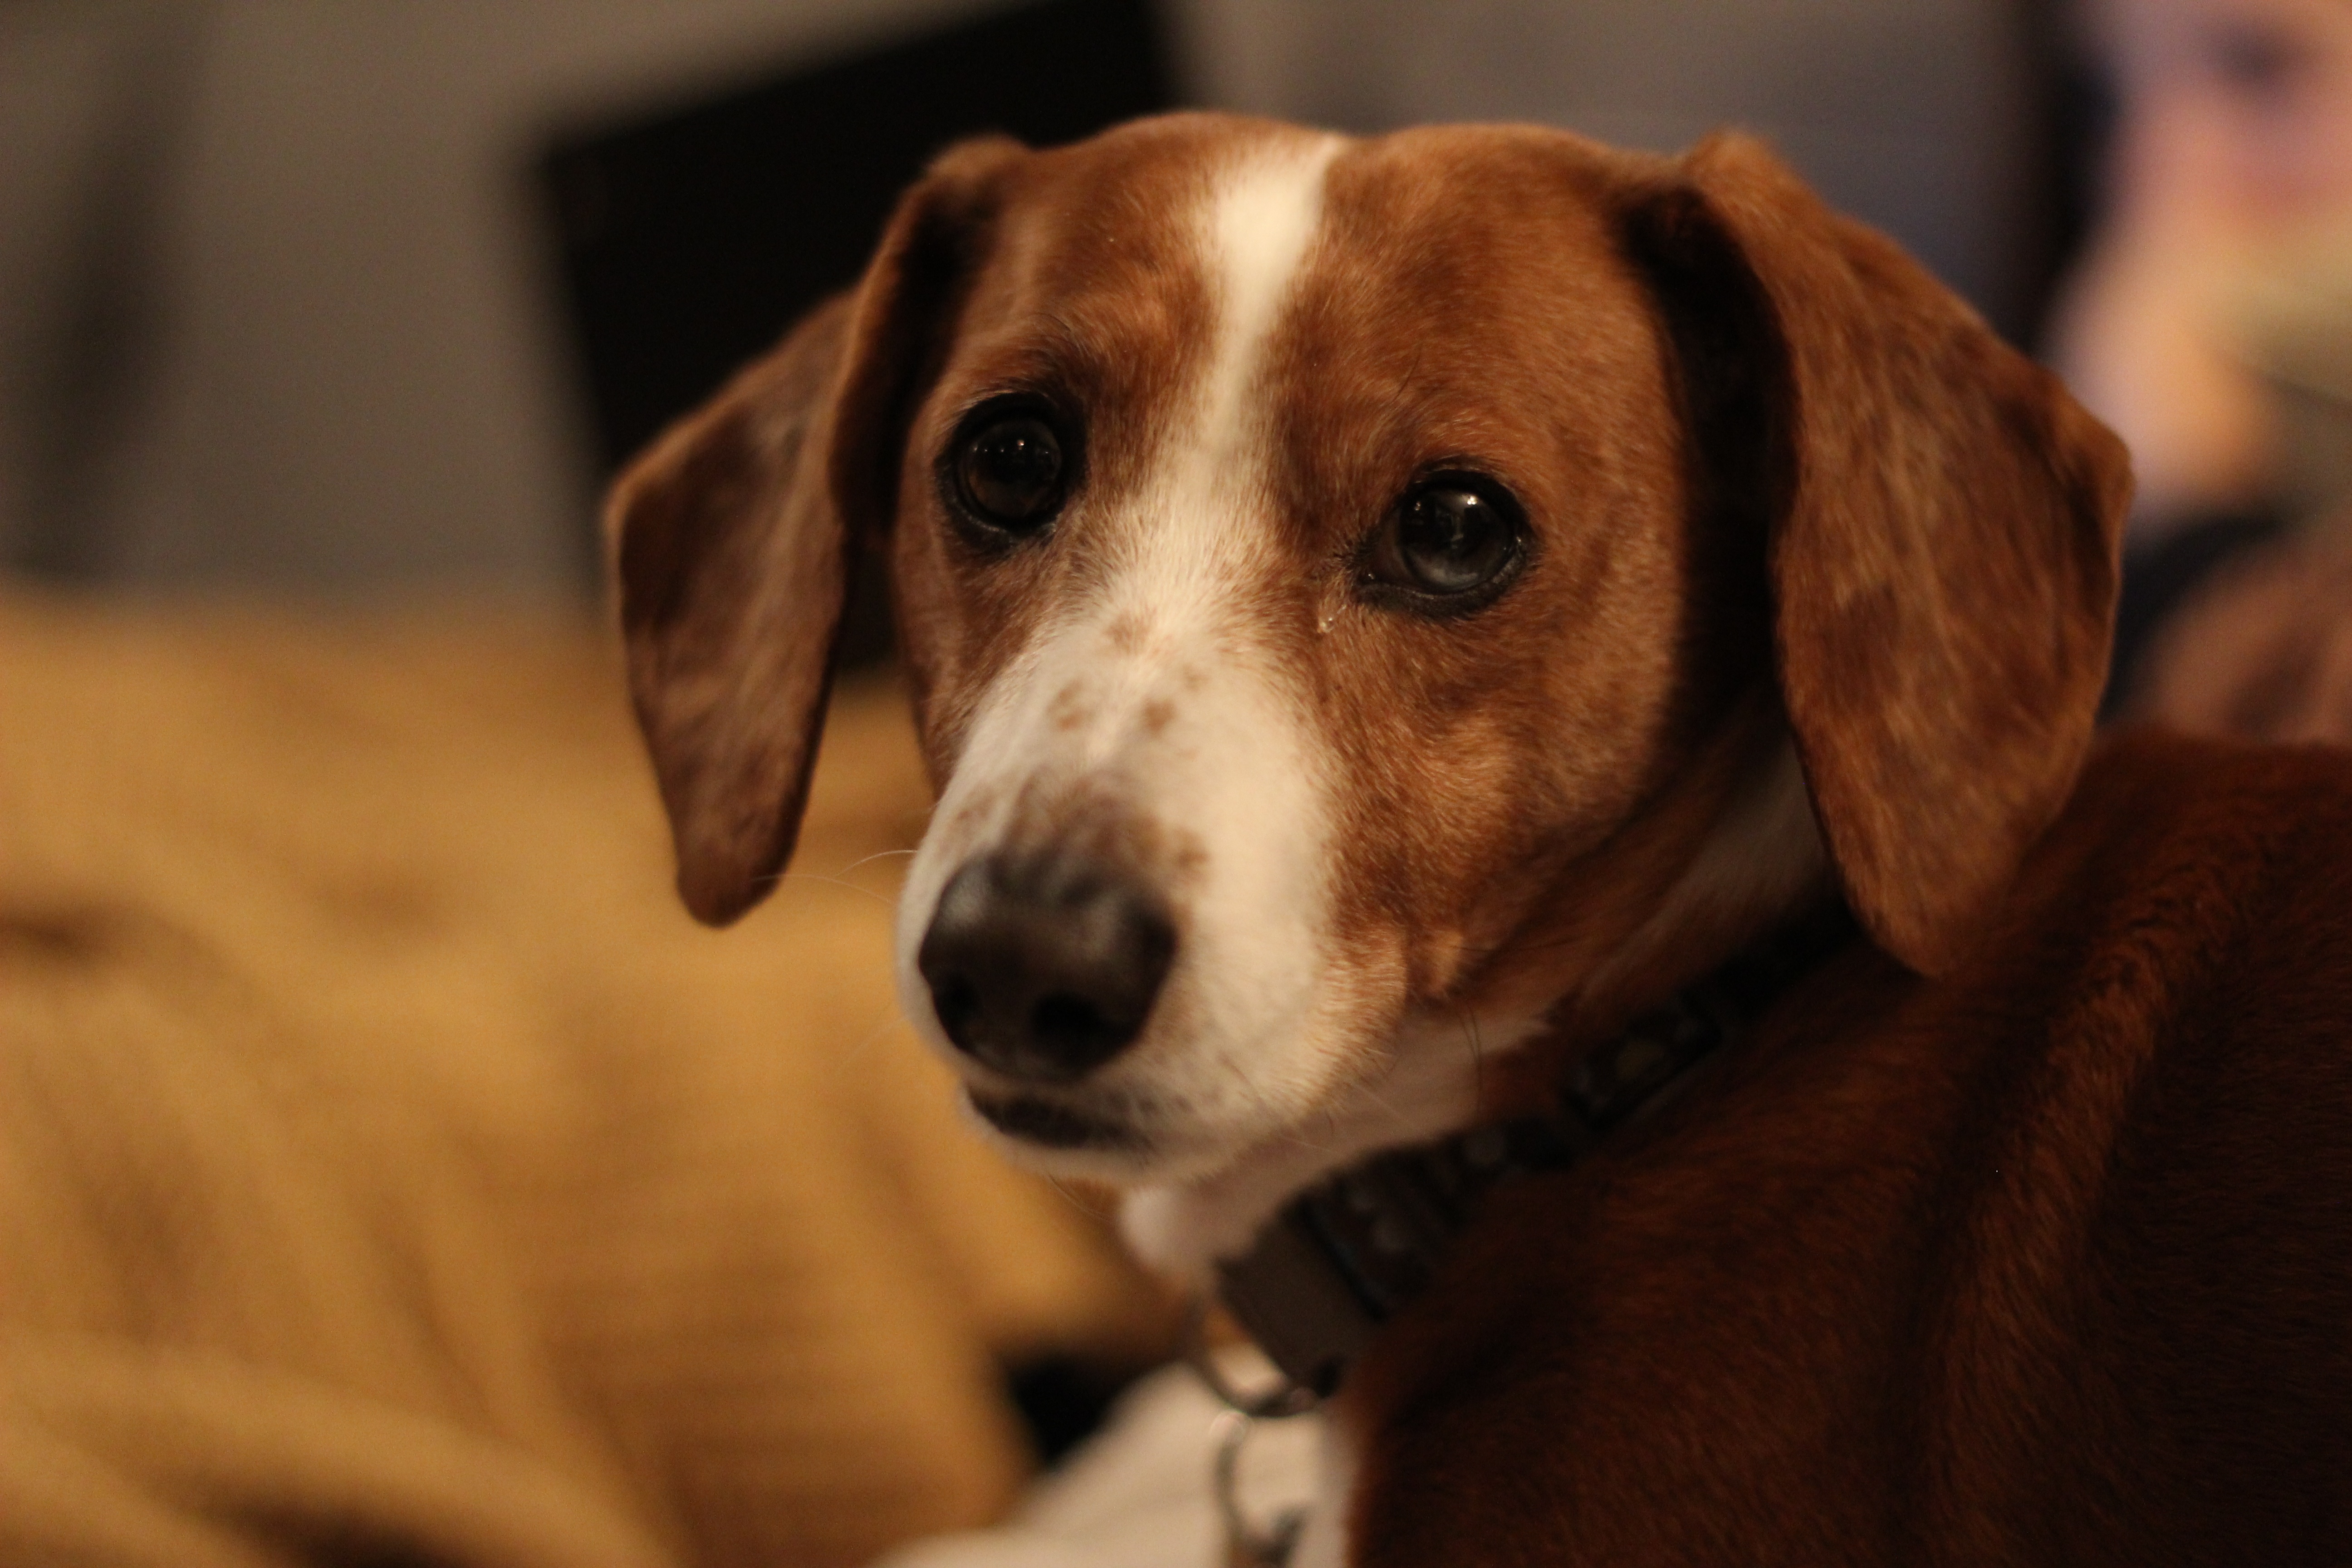
puppy, dog, mammal, hound, close up, snout, vertebrate, beagle, harrier, dog breed, dog like mammal, american foxhound, english foxhound, treeing walker coonhound